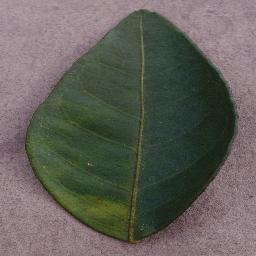
Label: Orange___Haunglongbing_(Citrus_greening)